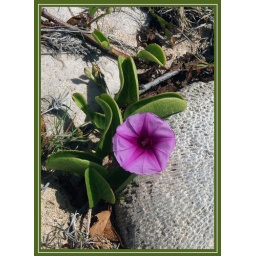
Among all the sand coral and volcanic rock in Aruba emerged this one sining star.